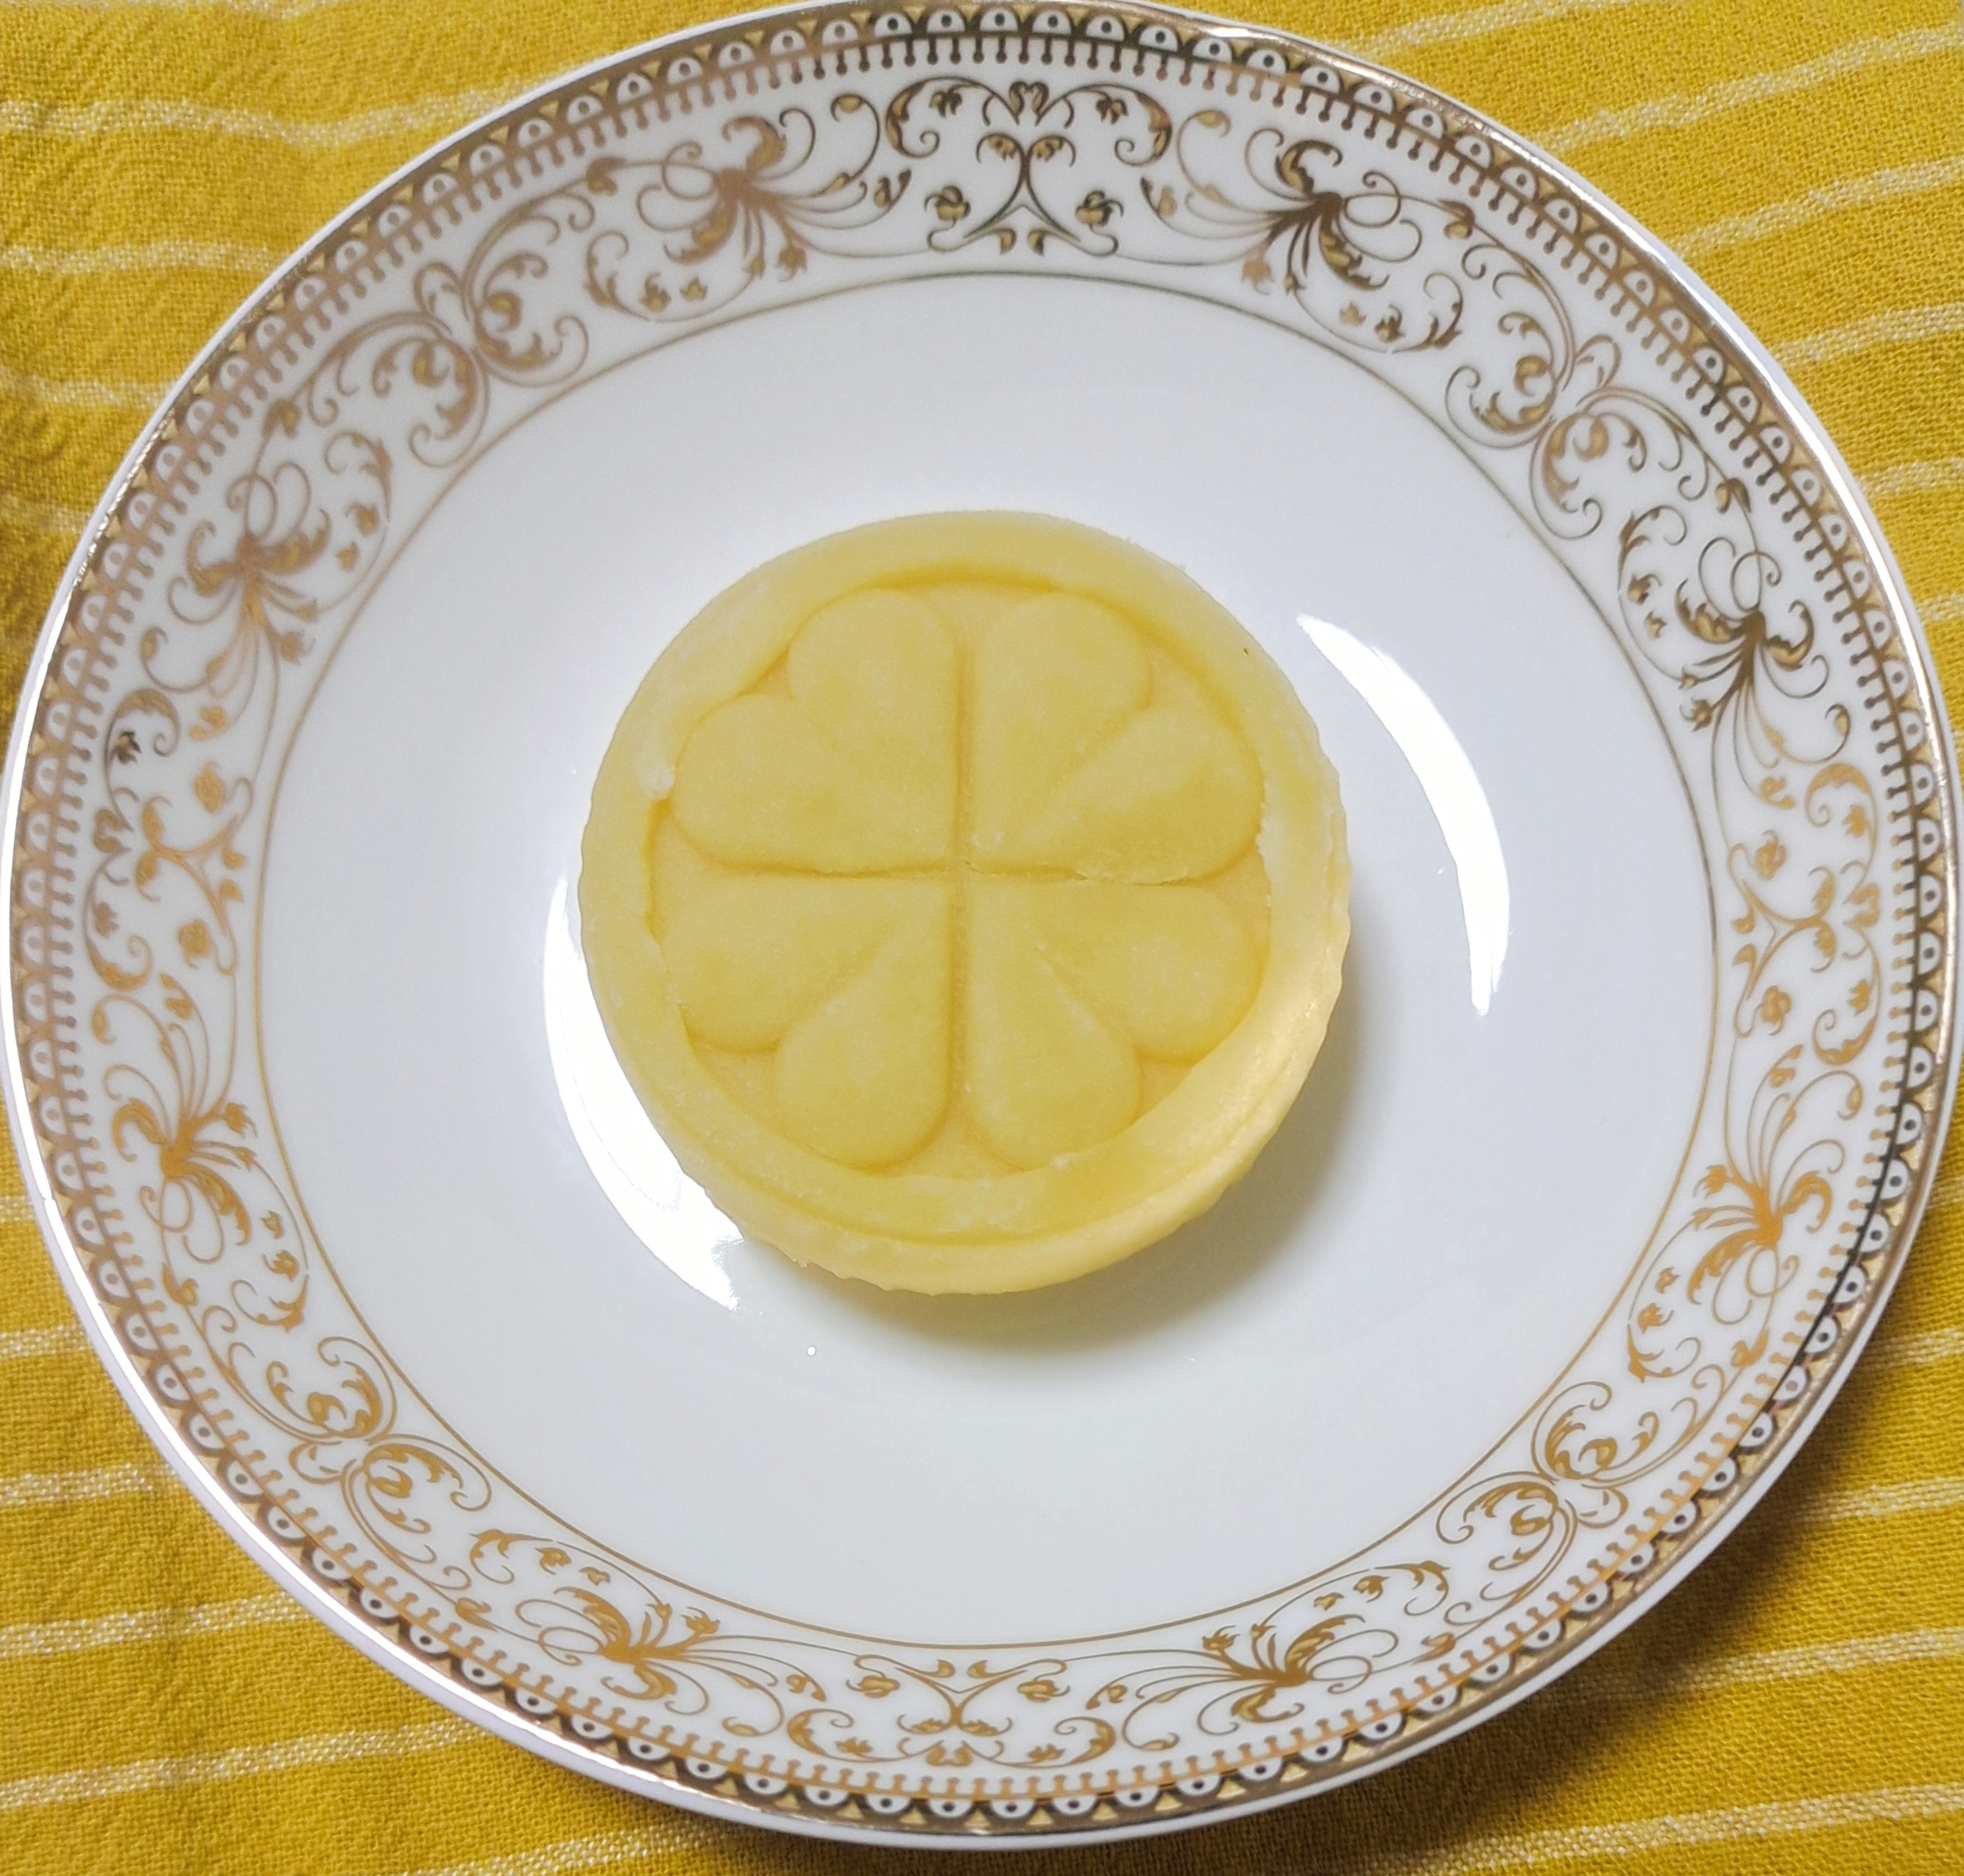
chinese, food, delicacy, plant, daily, cake, mung bean, bean, yellow, china, tableware, dishware, ingredient, serveware, plate, recipe, cuisine, dish, circle, platter, finger food, pattern, bowl, linens, springerle, comfort food, porcelain, art, snack, symmetry, food additive, ceramic, carving, kitchen utensil, home accessories, gluten, baked goods, kitchen towel